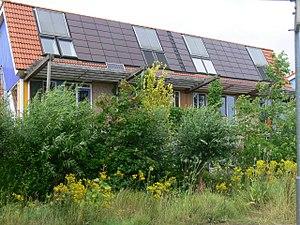
Maison à toiture solaire et haie d'espèces locales, dans le quartier E.V.A. Lanxmeer (écoquartier construit près de la gare de Culemborg (Pays-Bas, sud-est d'Utrecht). C'est un projet semi-public d'environ 250 maisons écologiques (à vendre ou à louer en habitat social à loyer modéré), incluant aussi plusieurs immeubles de bureaux et d'une ferme urbaine. Le projet est basé sur la participation constante de représentants des habitants et de leur association (BEL). Il vise une implantation soutenable à faible empreinte écologique et fortes mesures compensatoires et conservatoires, combinant dans l'espace des constructions bioclimatiques, des chemins non imperméabilisés, des bassins de lagunage naturel et de rétention d'eau, un réseau écologique d'espaces verts interconnectés, des techniques douces et intégrée d'épuration et de valorisation et recyclage des déchets (eaux usées) / système énergétique, de manière à augmenter le bien-être des habitants de ce quartier urbain. La zone est écologiquement vulnérable (champ captant et zone de rétention de l'eau). La permaculture et une approche d'architecture organique ont guidé les concepteurs pour les jardins et la ferme notamment. Une petite installation de biogaz traite les eaux grises et les déchets organiques. Un réseau de chaleur alimente le quartier en plus des panneaux solaires thermiques. Certaines maisons sont construites dans des serres horticoles froides. En 2009, un bâtiment semi-public (le «Centre EVA) n'a pas encore été construit faute de soutien de la mairie et quelques maisons doivent encore être construites."